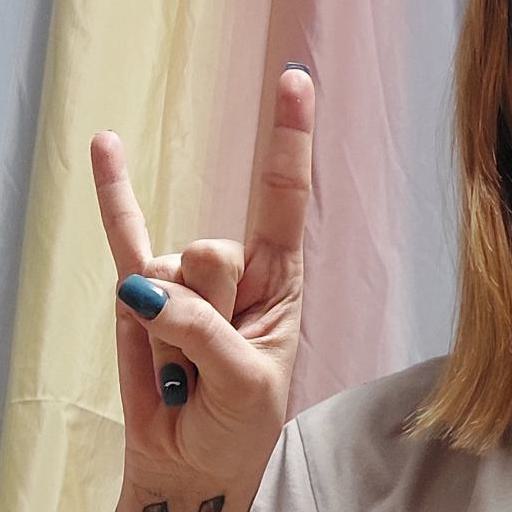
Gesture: rock